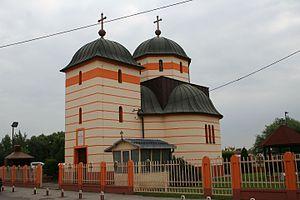
L'éparchie de Šabac est une circonscription de l'Église orthodoxe serbe. Elle a son siège à Šabac et, en 2016, elle a à sa tête l'évêque Lavrentije.
Mačvanska Mitrovica est une ville de Serbie située dans la province autonome de Voïvodine et sur le territoire de la Ville de Sremska Mitrovica, district de Syrmie. Au recensement de 2011, elle comptait 3 873 habitants.